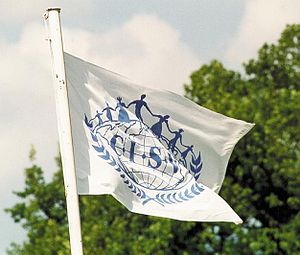
CISV International / Gallery
CISV International, tidligere Children's International Summer Villages, er en ikke-statslig organisation med tilknytning til UNESCO, hvis formål er at uddanne og inspirere mennesker til at skabe en fredeligere og mere retfærdig verden. Organisationen er oprettet i 1951 af Dr. Doris Twitchell Allen.